Gustave F. Touchard

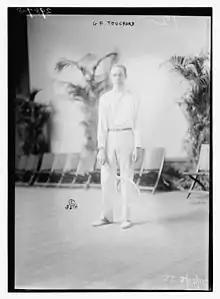

Gustave "Gus" Fitzhugh Touchard Jr. (or Gustav) (January 11, 1888 – September 5, 1918) was an American tennis player in the early part of the 20th century. He was ranked as high as No. 4 in the United States during his career.